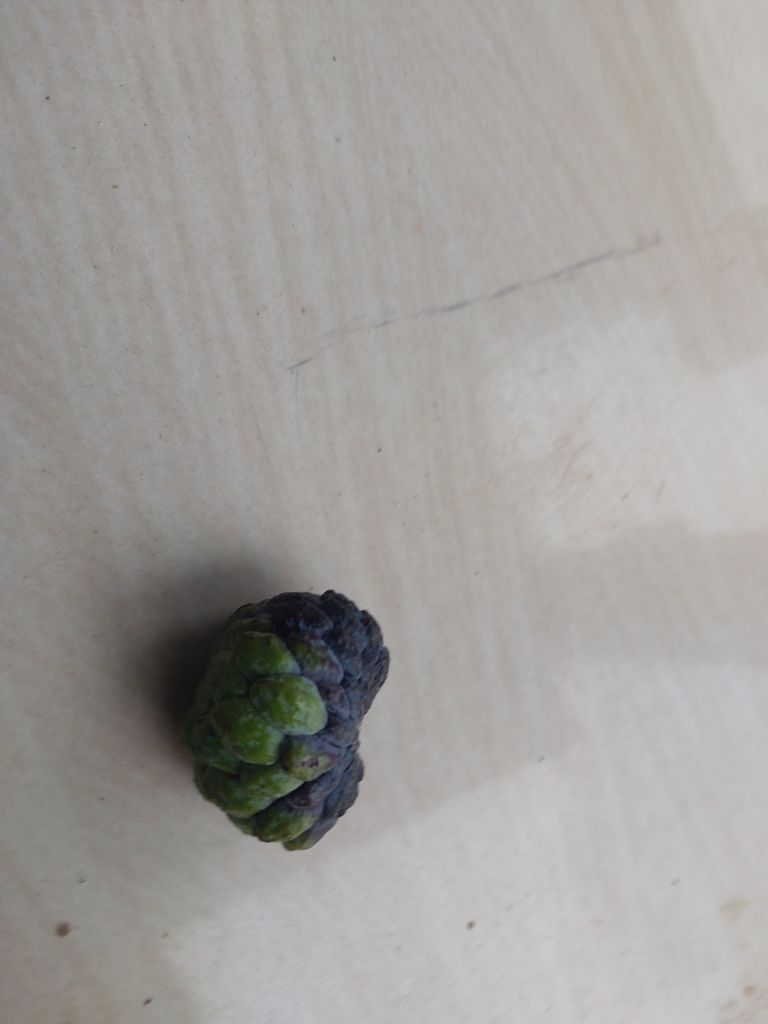
Disease label: Blank Canker